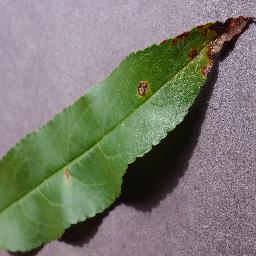
Label: Peach___Bacterial_spot